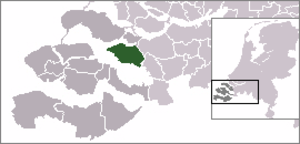
L'ancienne île de Tholen, aujourd'hui une presqu'île, est une des constituantes de la province de Zélande.